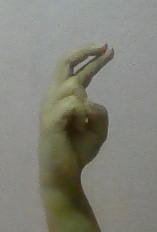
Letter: zay